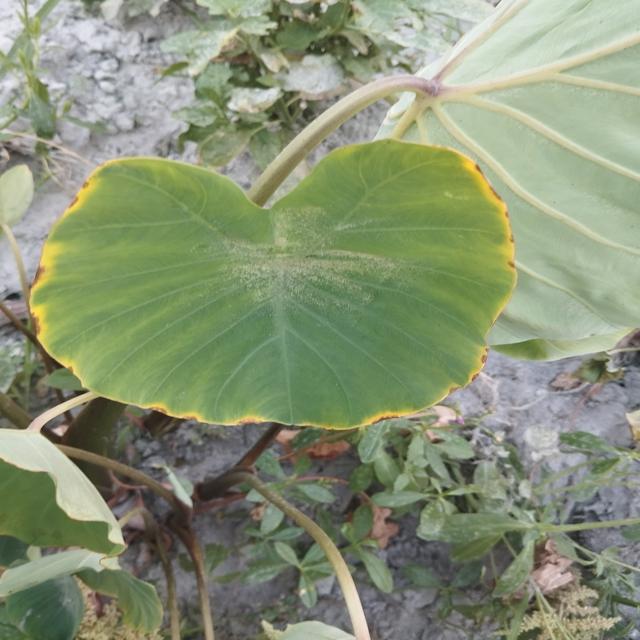
Label: Mid_Blight